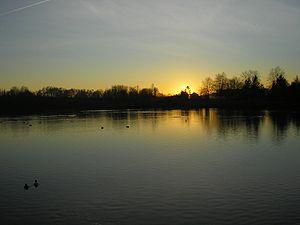
Le château de Flers est un château situé dans la ville éponyme, de l'ouest du département de l'Orne. Les parties les plus importantes remontent au XVIᵉ siècle, et il se situe au milieu d'un vaste parc comprenant un étang et un espace forestier.